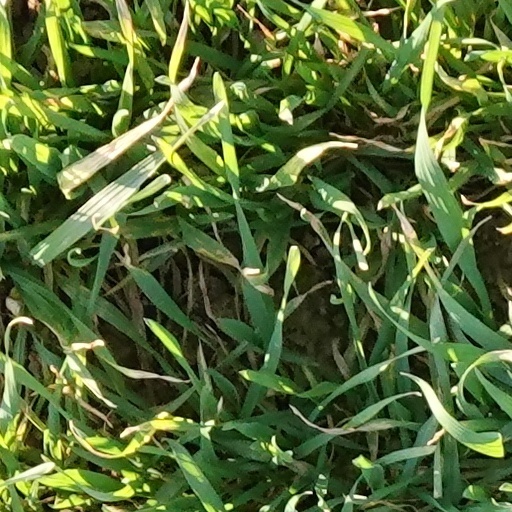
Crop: wheat